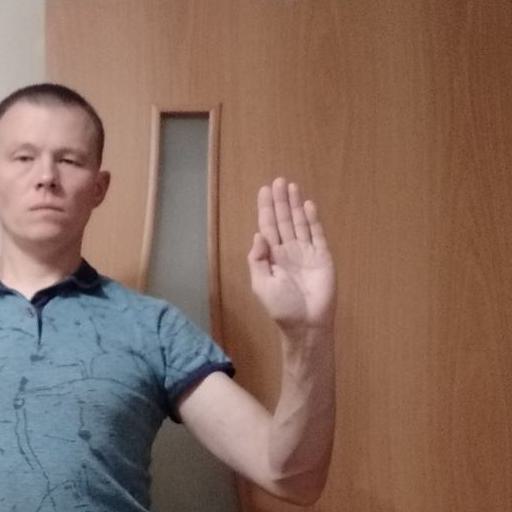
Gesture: stop